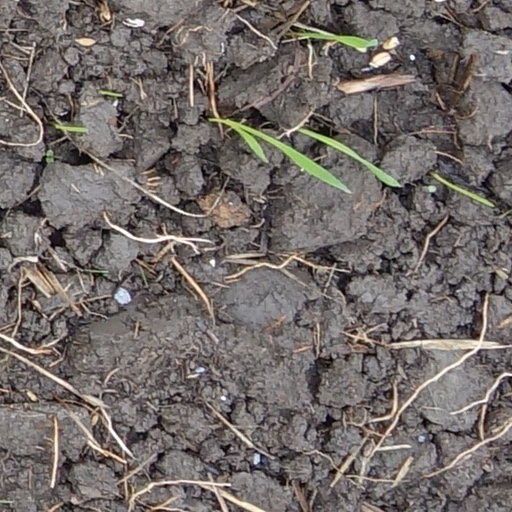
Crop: wheat